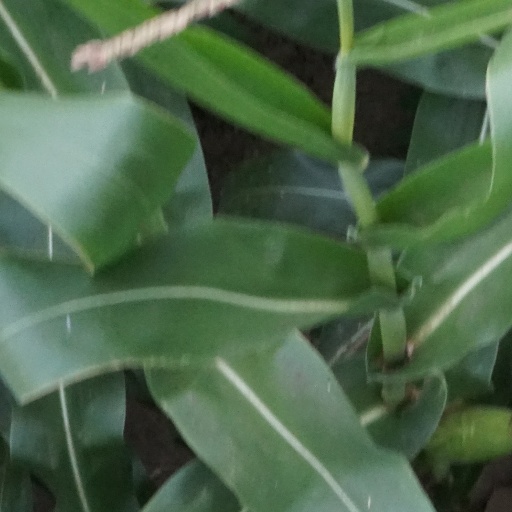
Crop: maize; corn